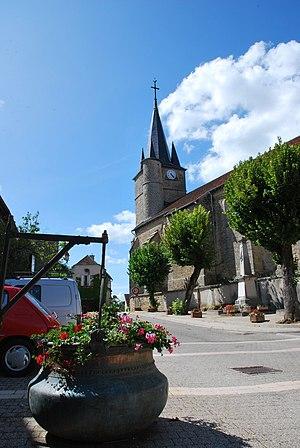
église de montaigu jura
Cet article recense les monuments historiques du département du Jura, en France.
Montaigu est une commune française située dans le département du Jura en région Bourgogne-Franche-Comté.